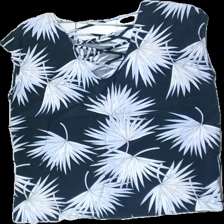
View: back
Type: T-shirt
Category: Ladies
Brand: Not in the list
Brand text on label: none
Colors: Blue, White
Material: 100% Visc
Pattern: Floral print
Cut: V-collar
Season: Spring
Price range: 50-100
Recommended usage: Reuse